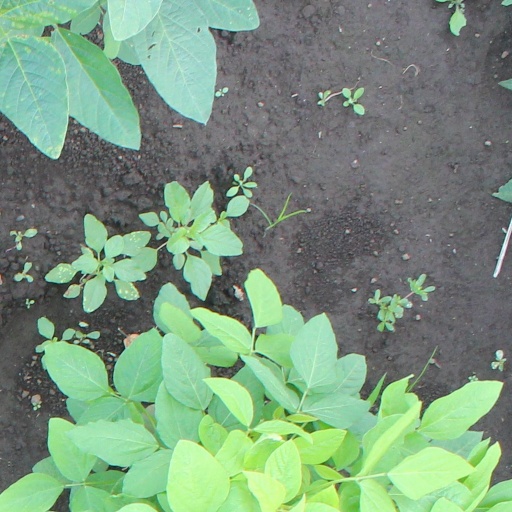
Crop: soybean